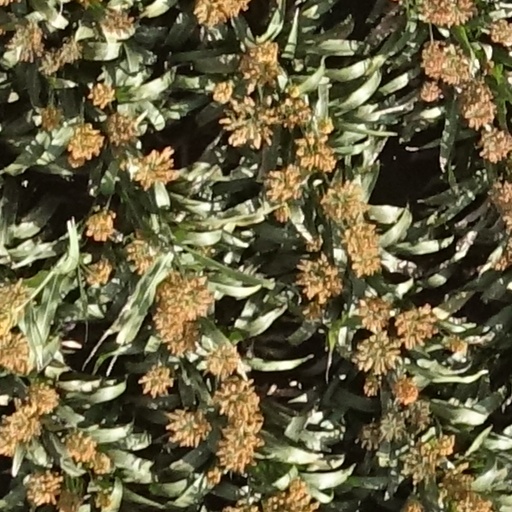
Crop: sorghum